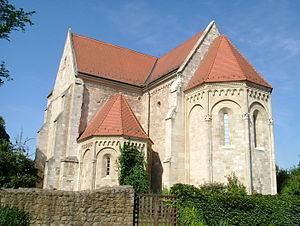
Ócsa est une ville hongroise de la région de Pest, proche de la métropole de Budapest.